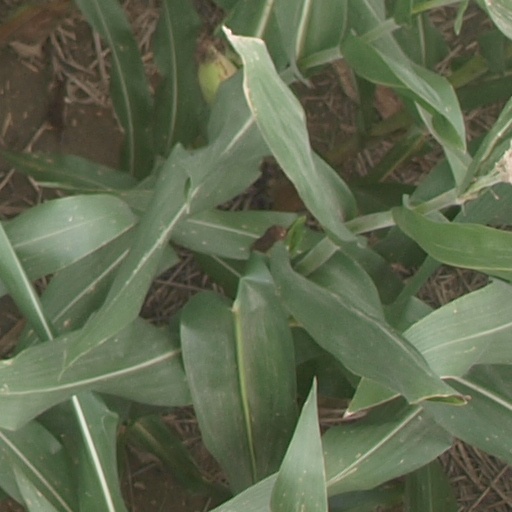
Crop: maize; corn